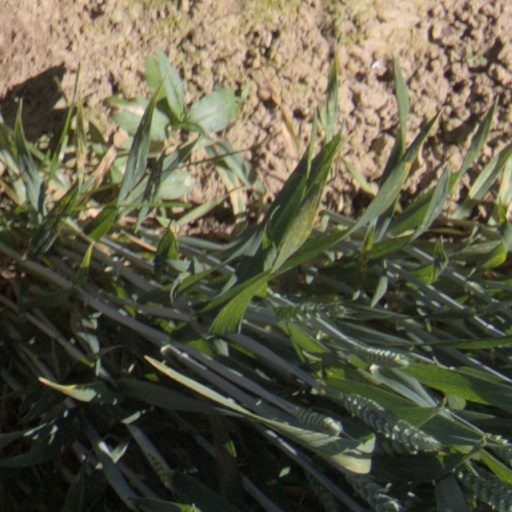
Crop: wheat